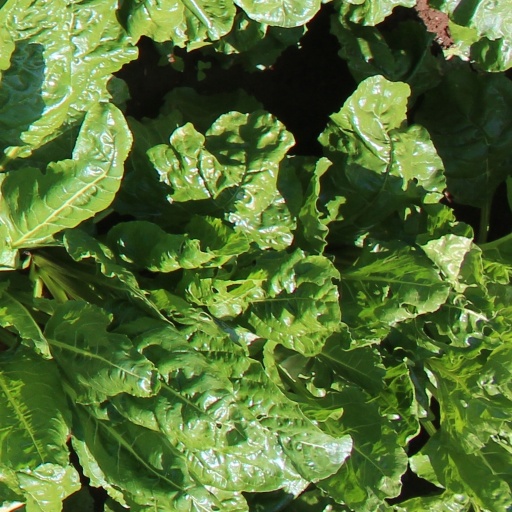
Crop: sugar beet